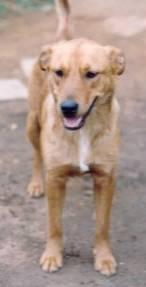
dog